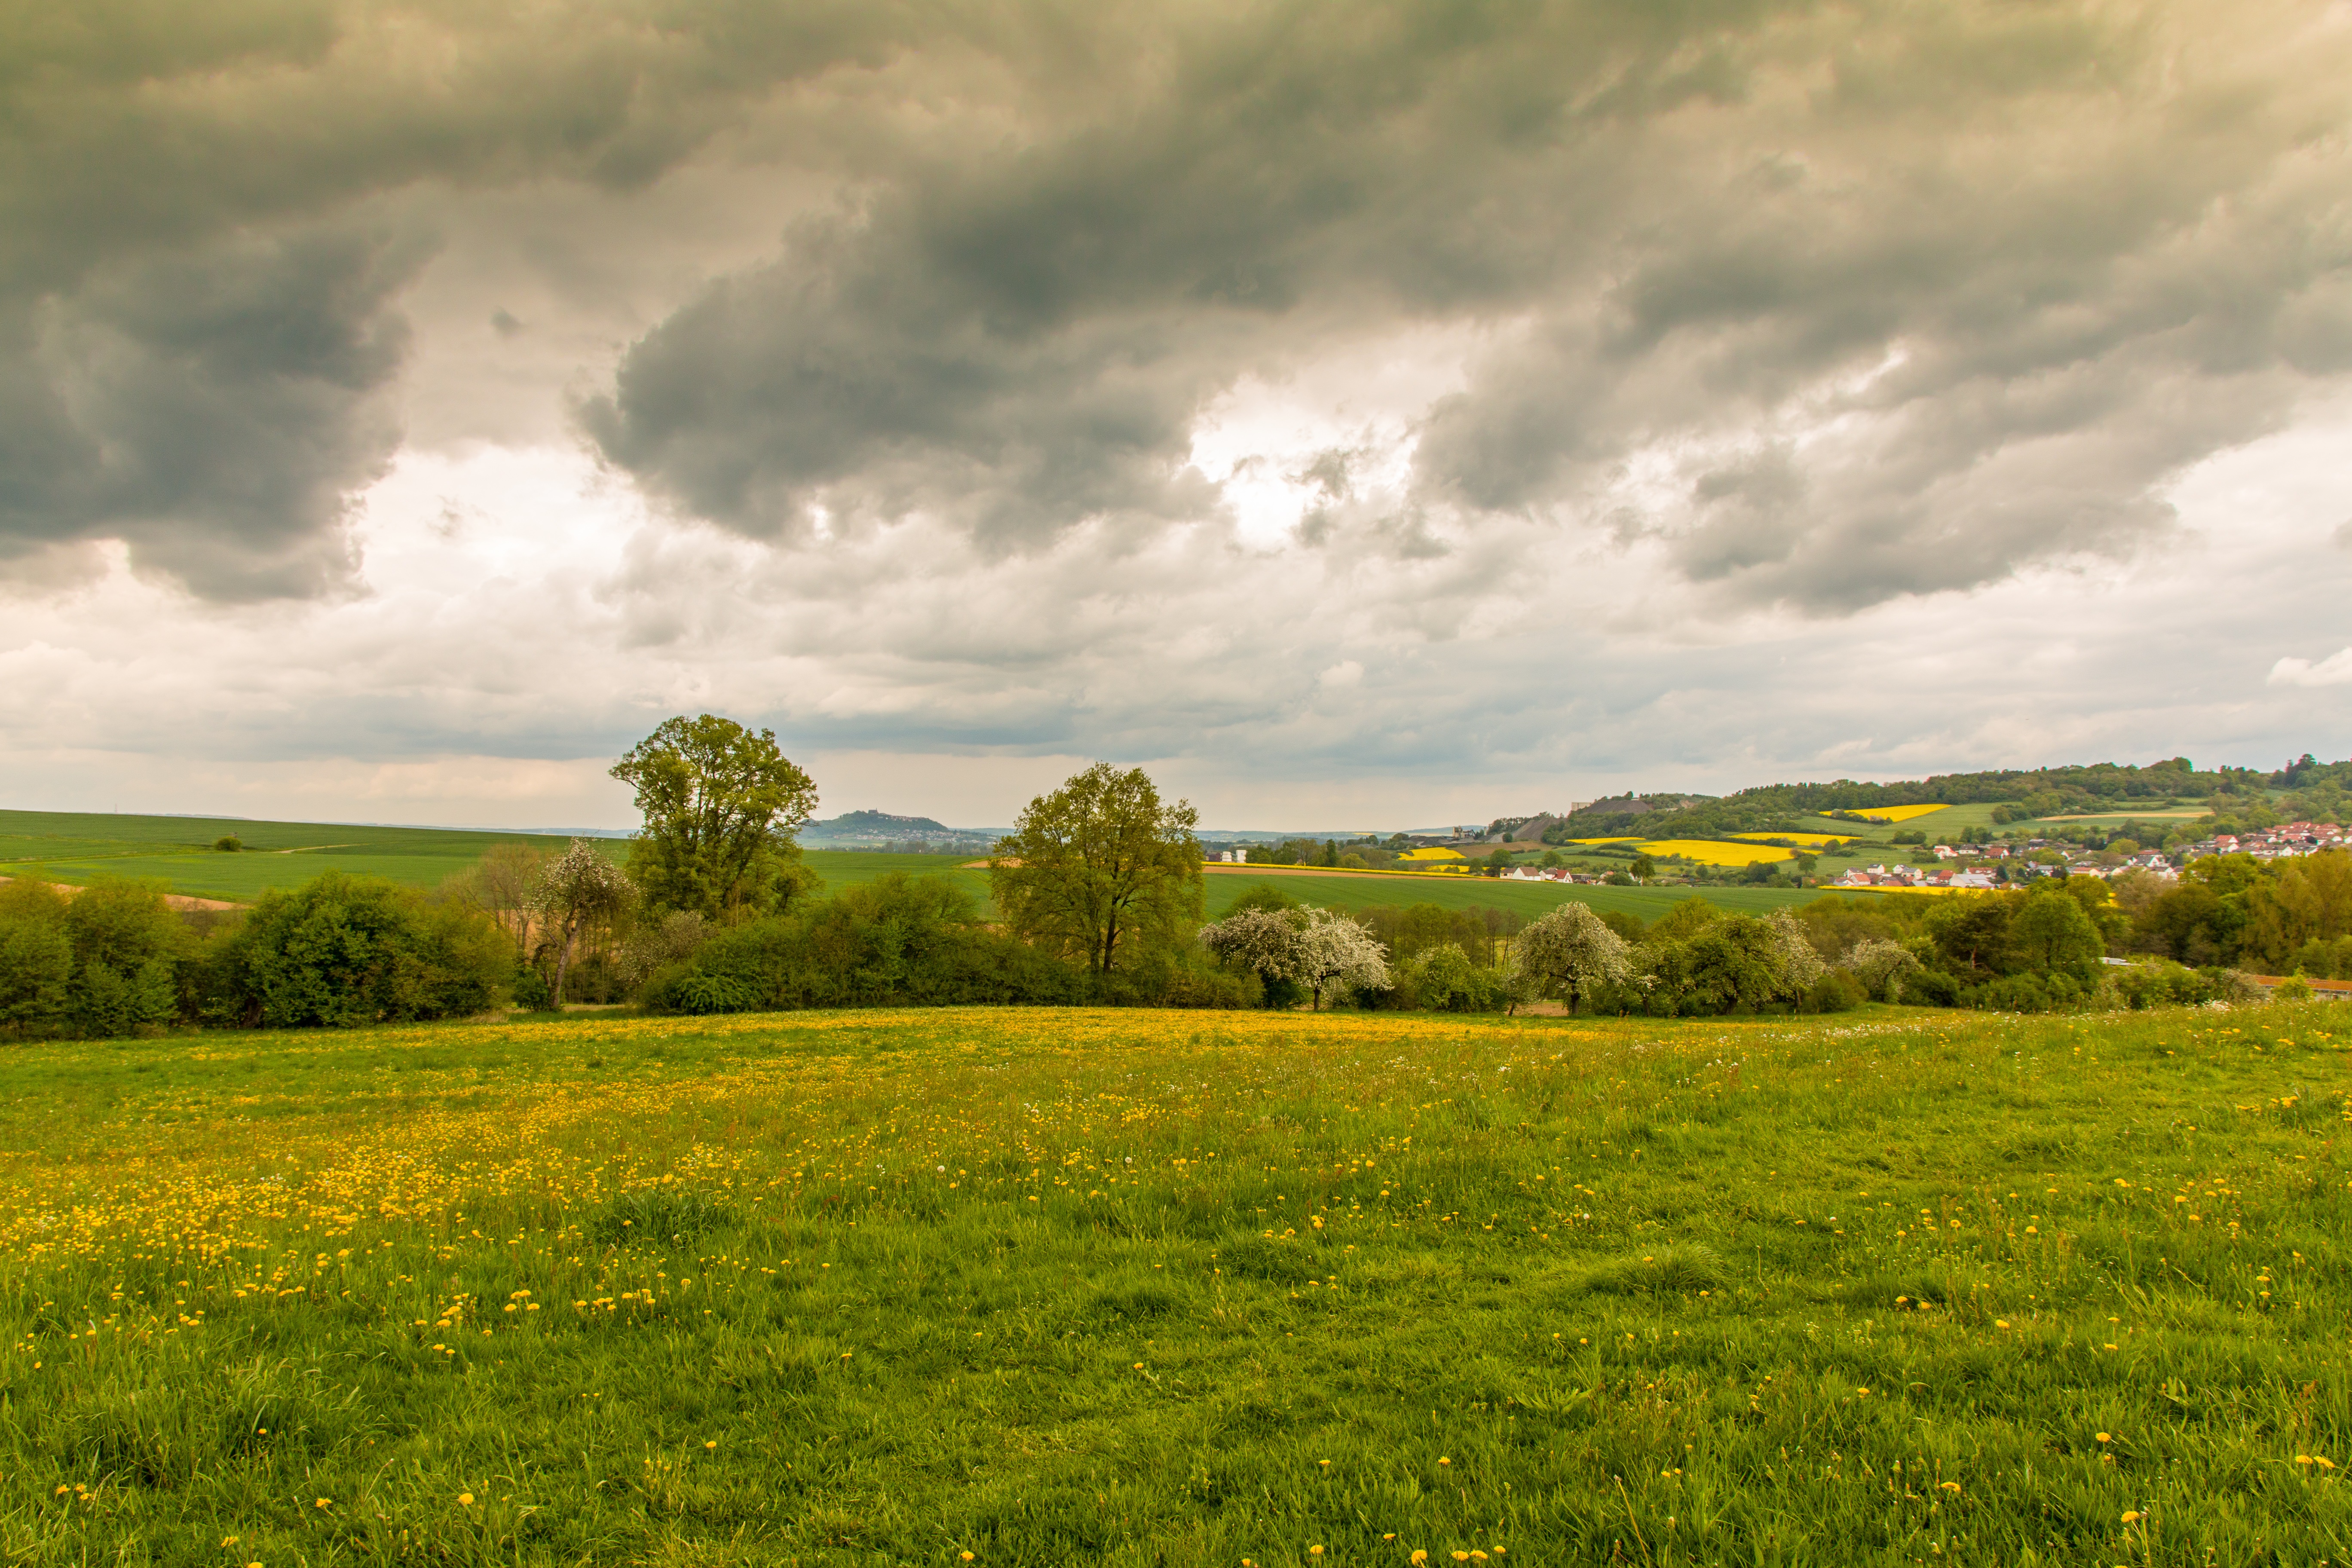
landscape, tree, nature, grass, horizon, cloud, plant, sky, sun, field, lawn, meadow, dandelion, prairie, sunlight, morning, hill, flower, pasture, agriculture, savanna, plain, grassland, stormy, wetland, plateau, habitat, ecosystem, steppe, rural area, natural environment, geographical feature, grass family, clouds clouds